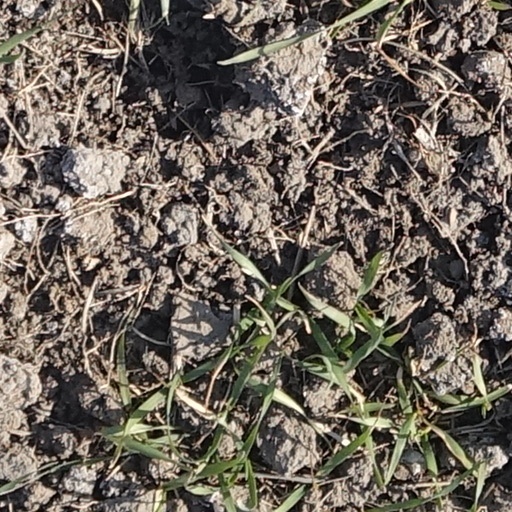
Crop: wheat